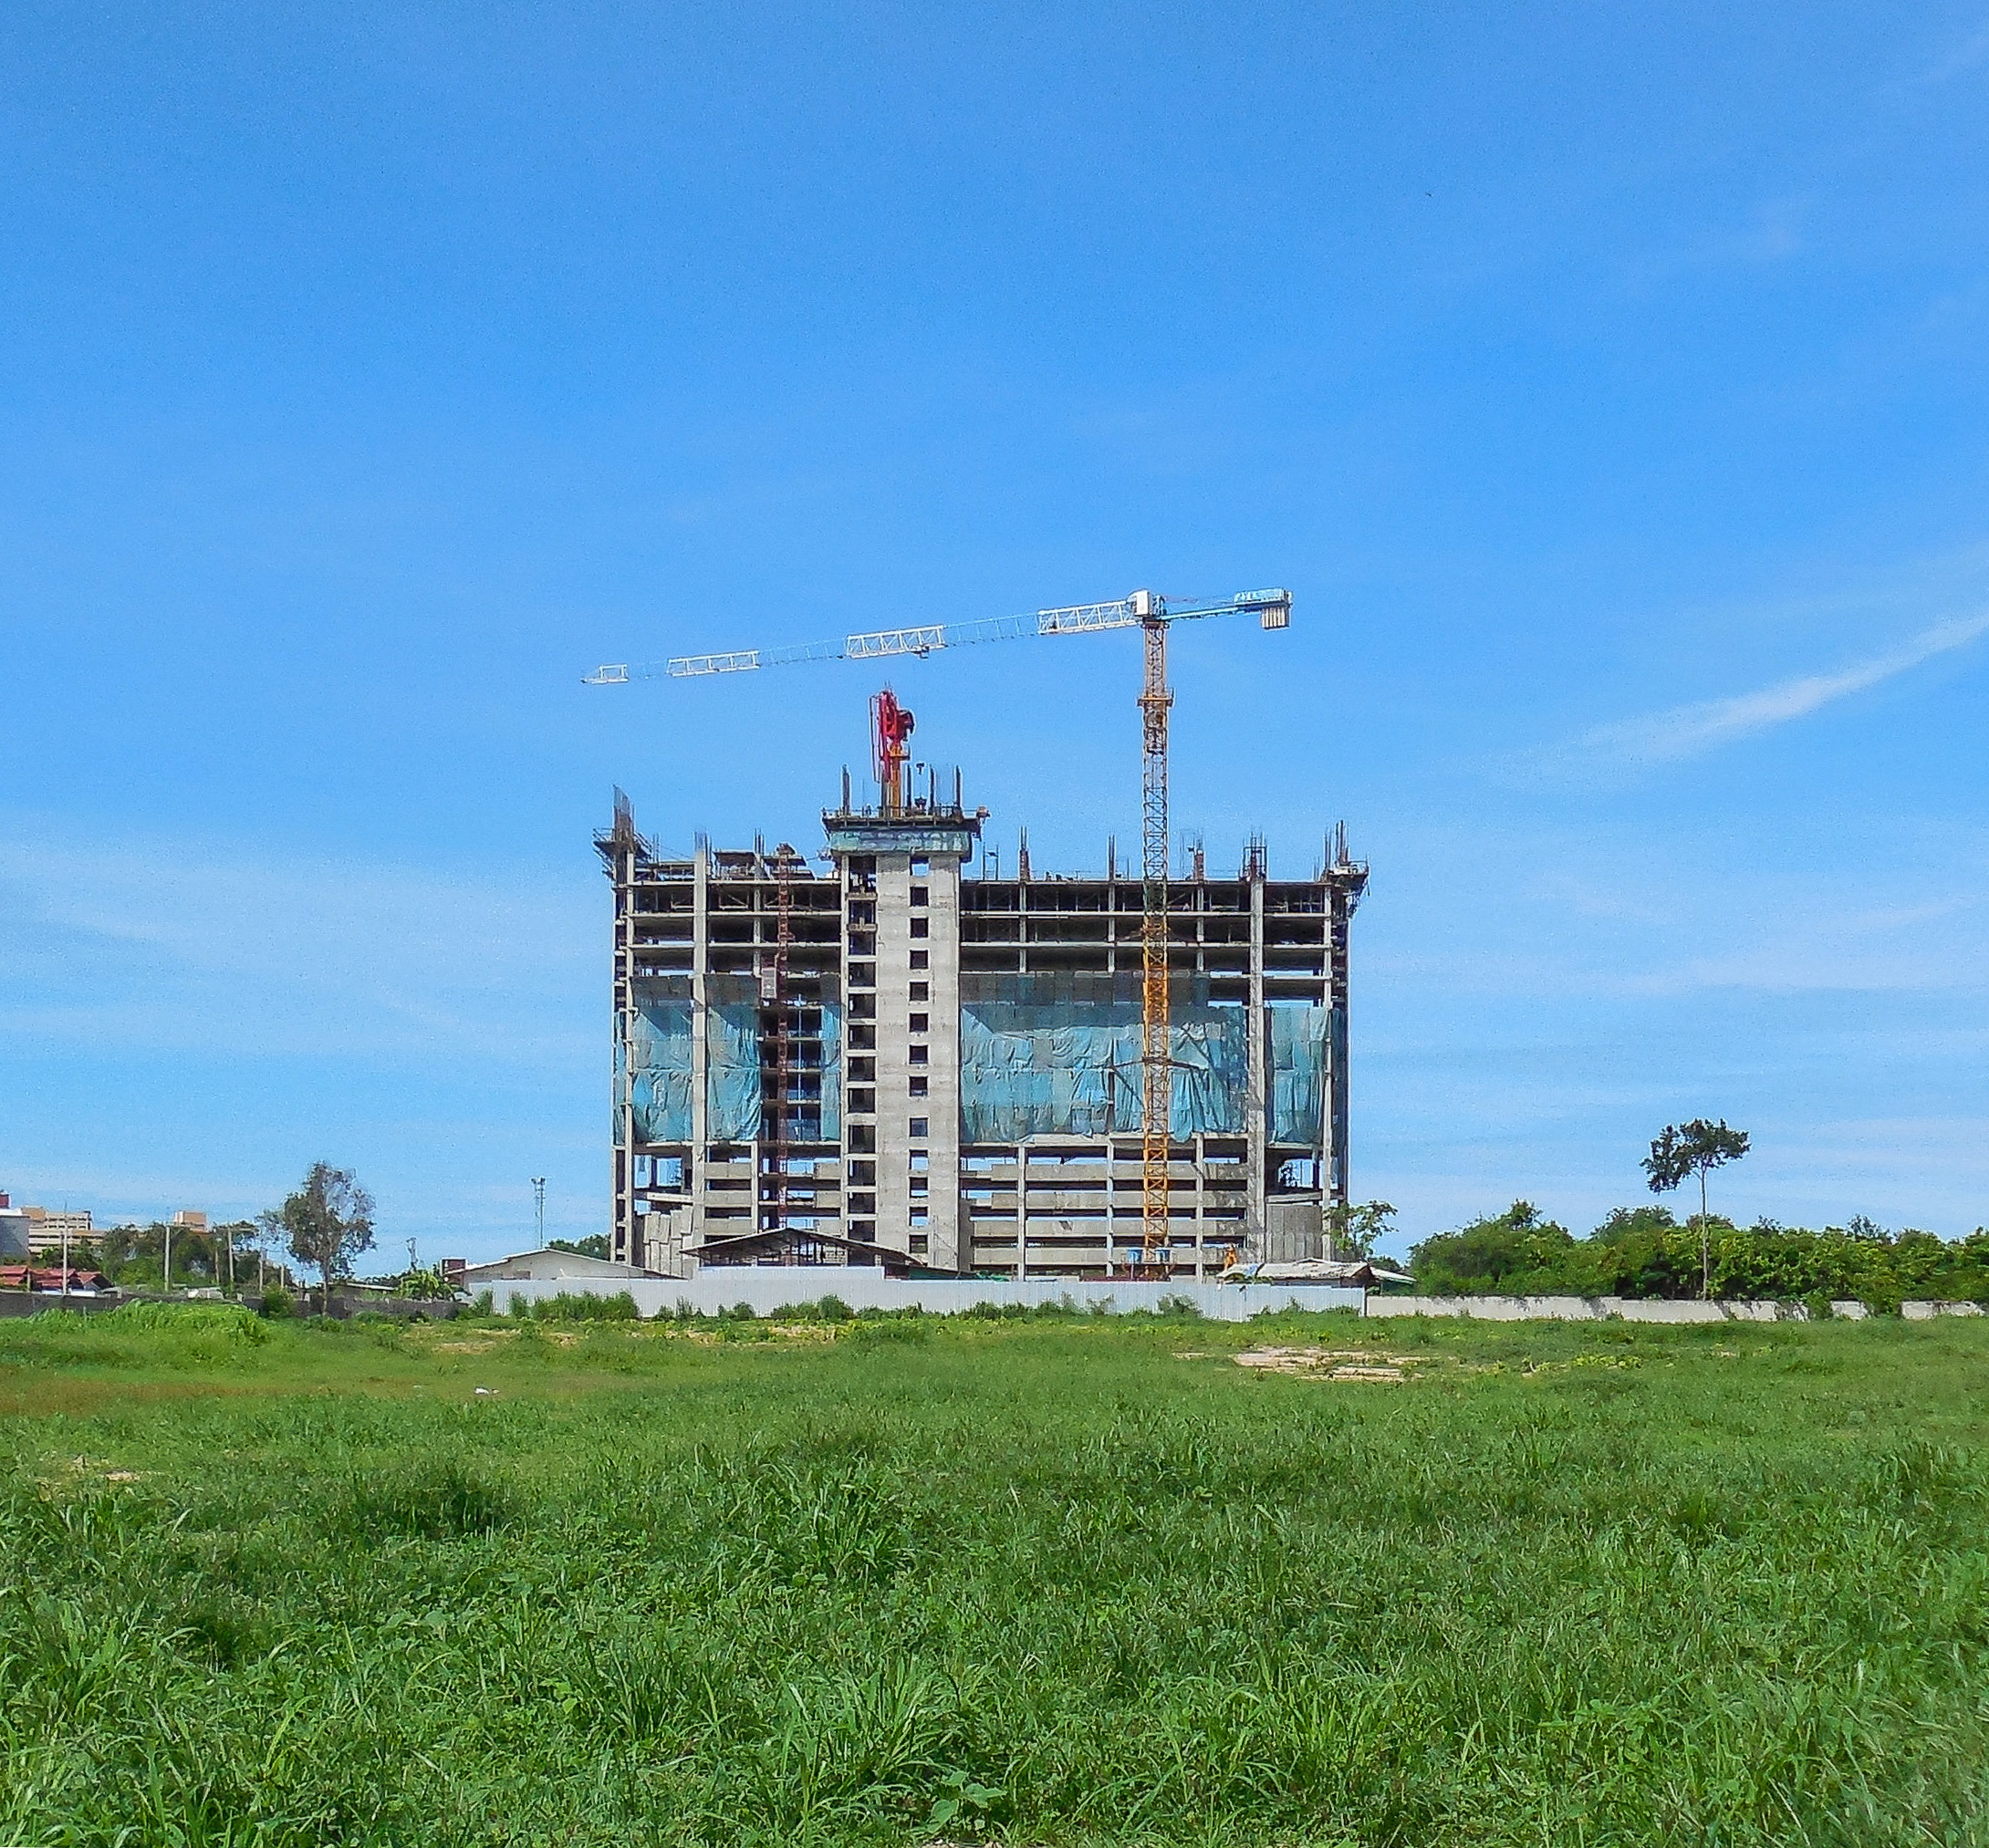
sea, prairie, building, home, construction, tower, shell, crane, site, rural area, construction work, completion